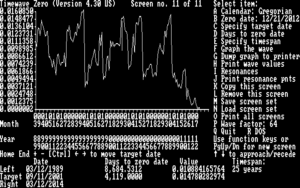
Les prédictions pour décembre 2012 ont été plusieurs annonces de grands changements ou d'événements cataclysmiques pour le 21 décembre 2012. Cette date, qui marque à l'origine la fin des 5 125 années d'un cycle du compte long du calendrier maya, a été interprétée par certains comme la fin définitive de ce calendrier.